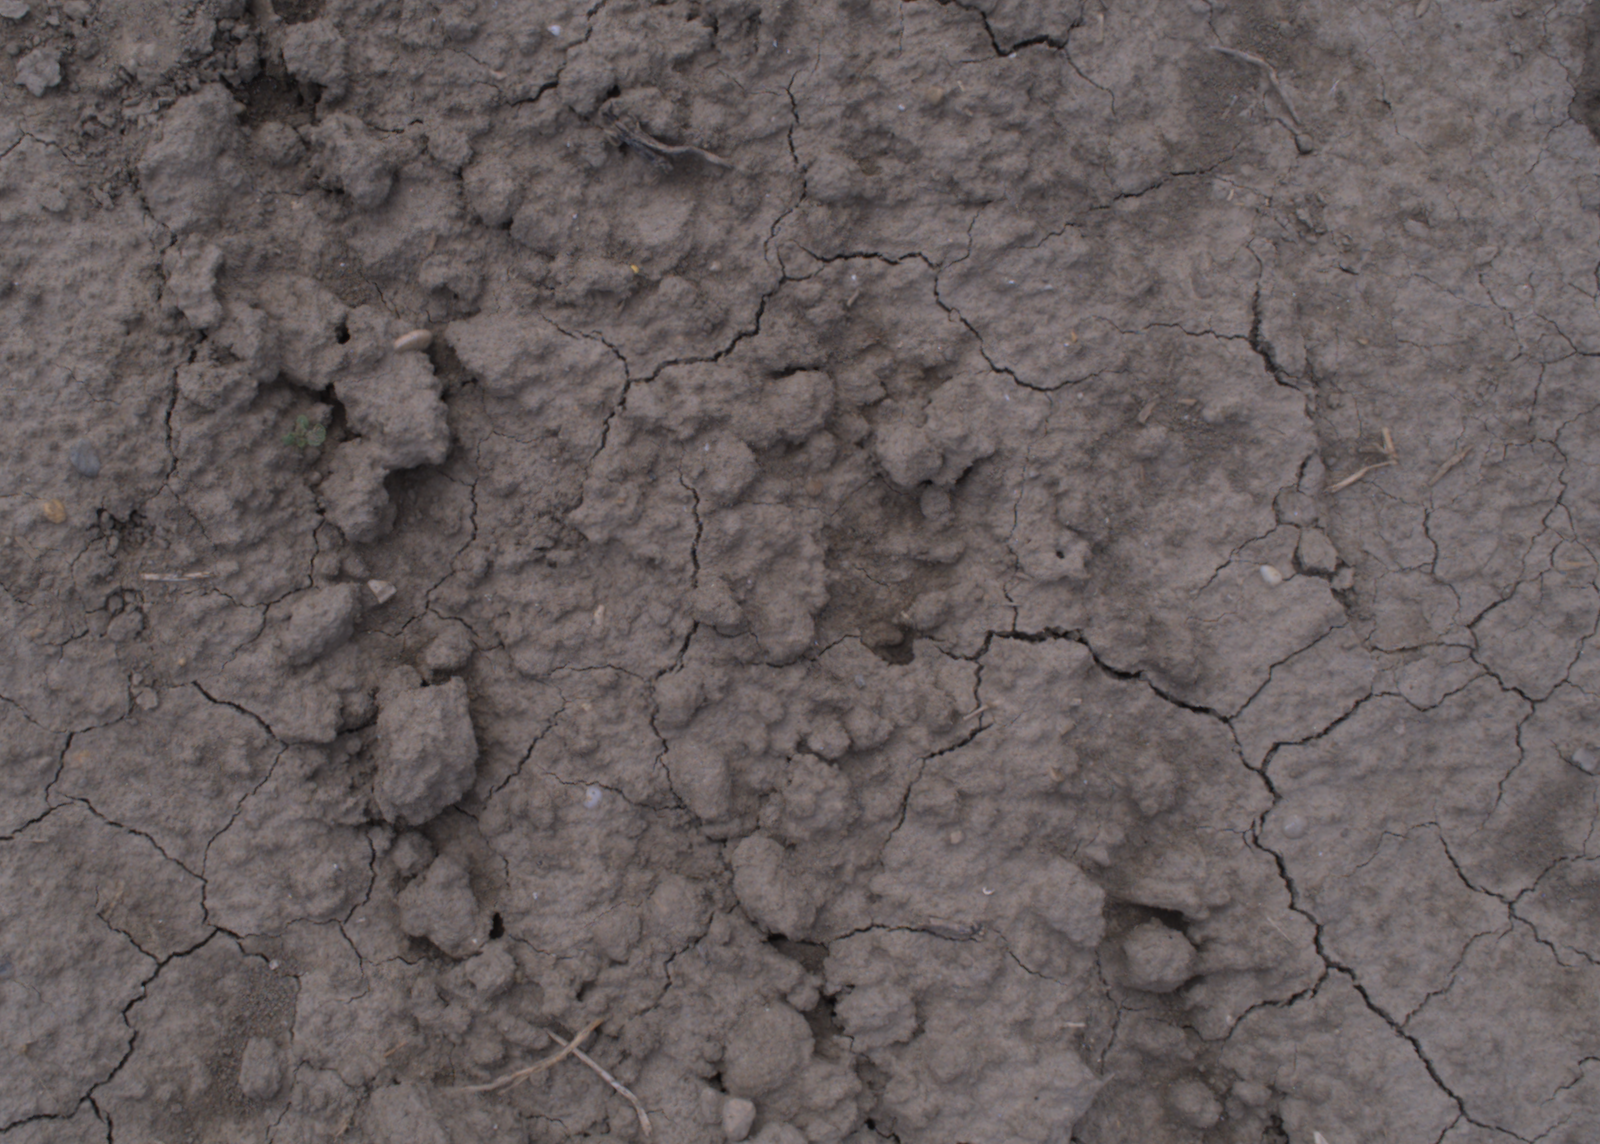
Capture date: 24.08.2020 13:29:56
Weather: mixed
Wind: medium
Seeding date: 21.07.2020
Plant canopy height (mm): 910